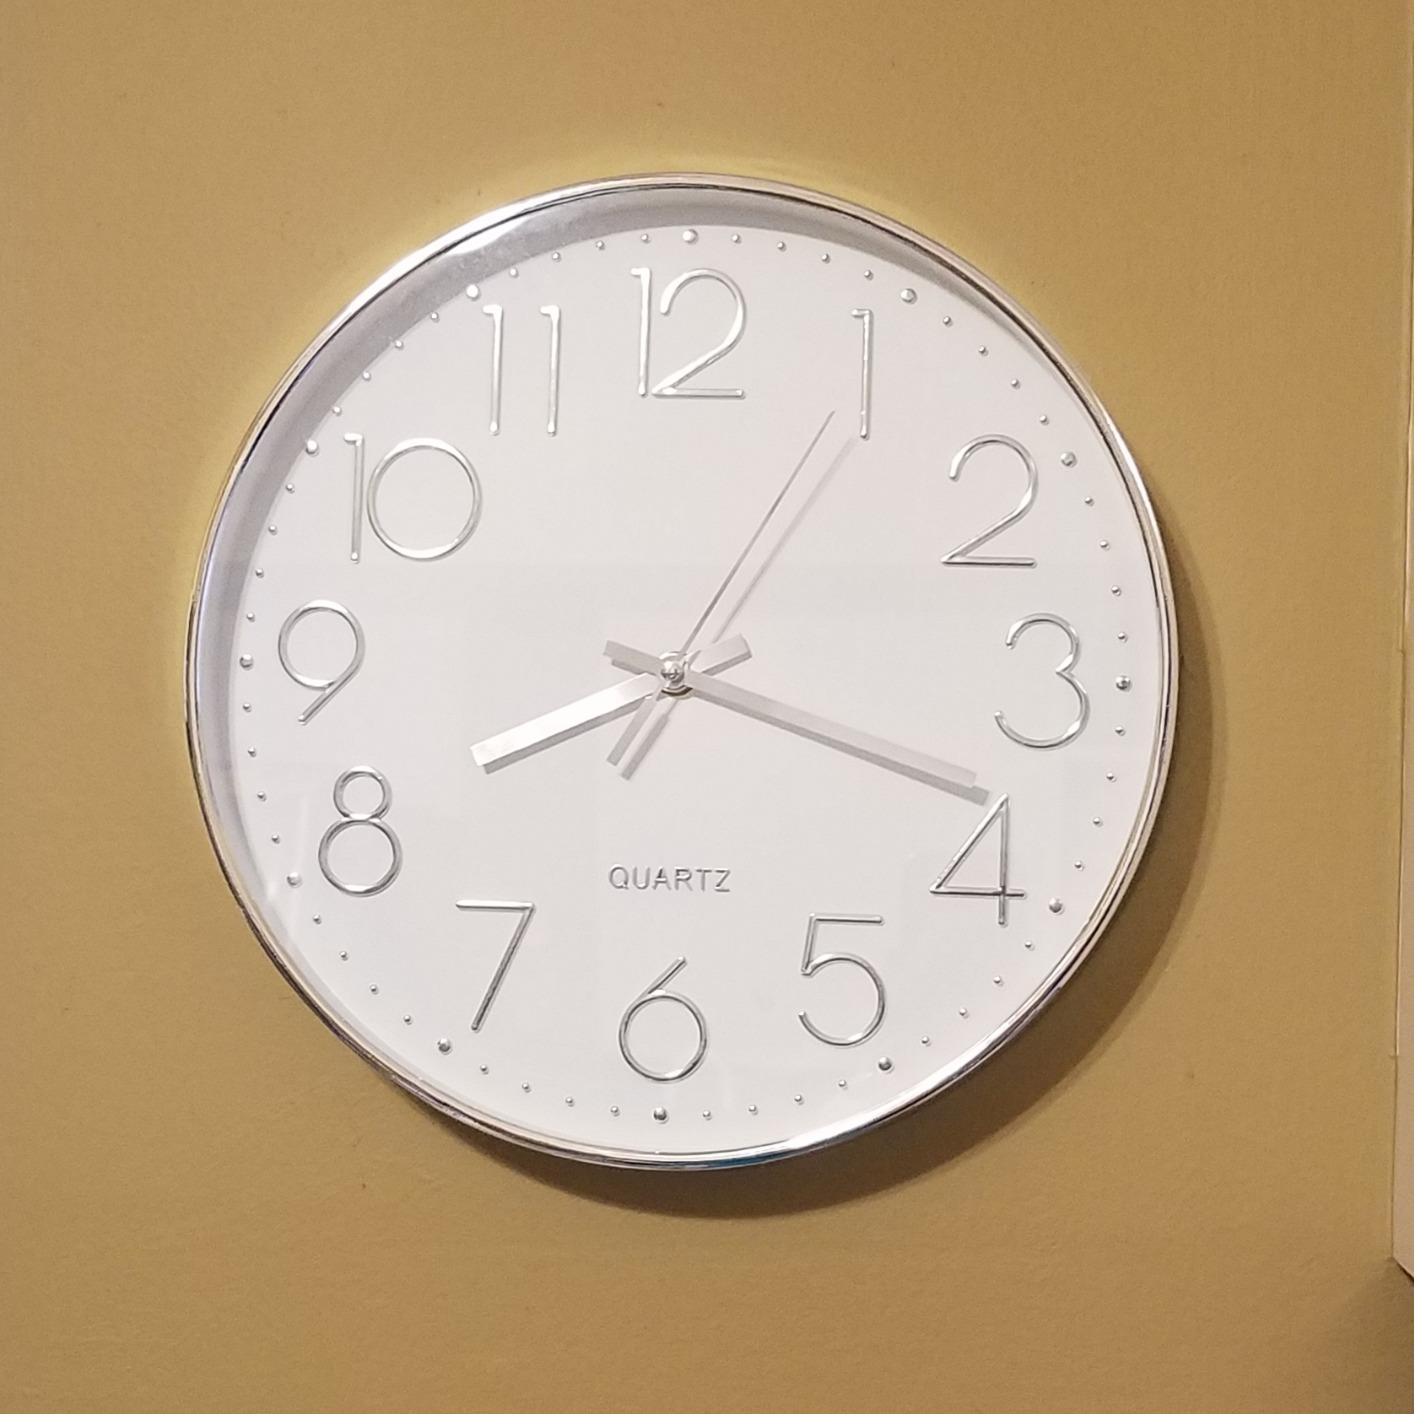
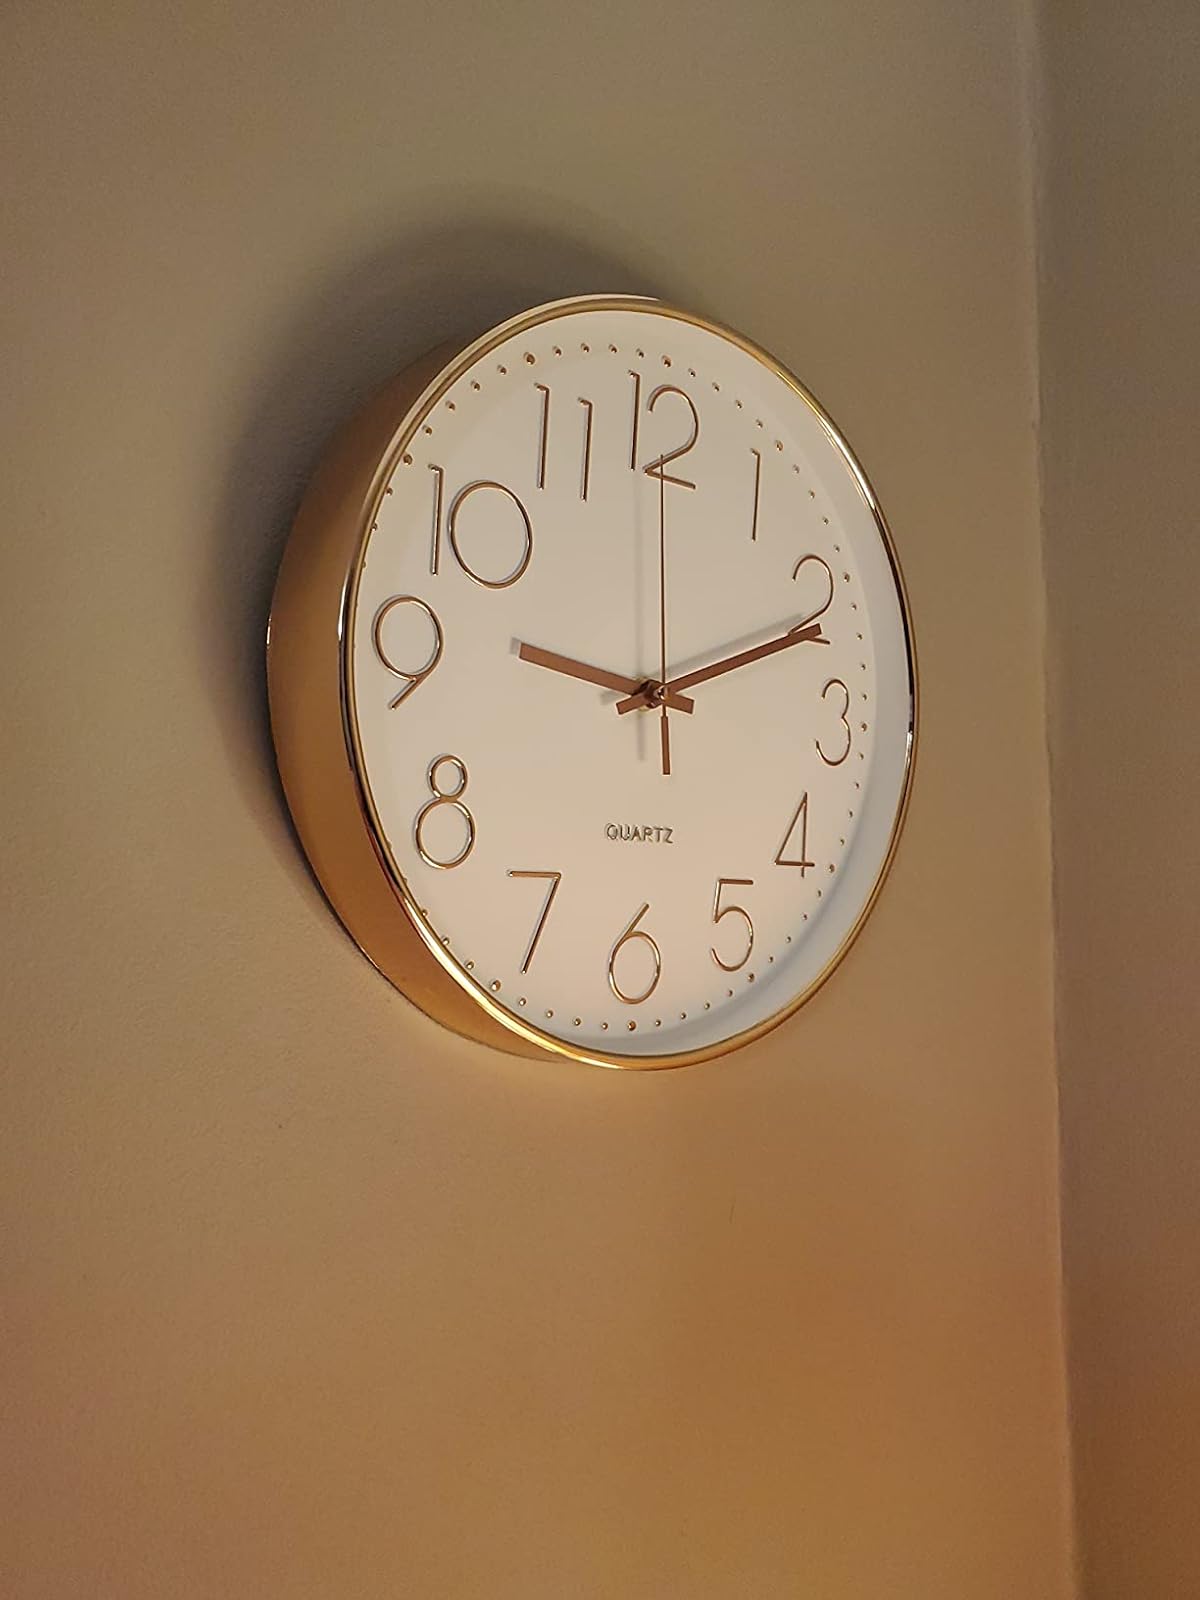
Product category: clock
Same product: no